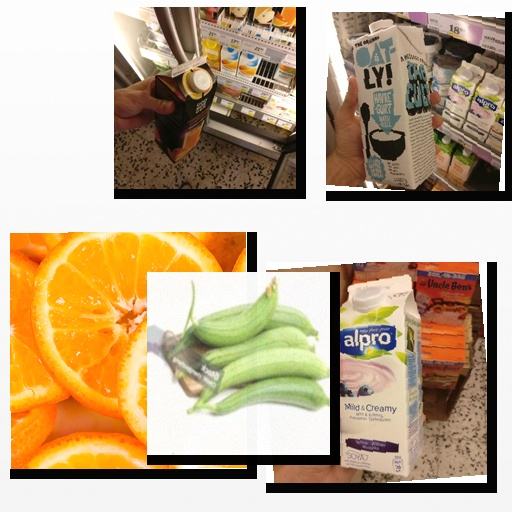
Food items: sponge_gourd, grapefruit_juice, oat_yogurt, blueberry_soyghurt, orange